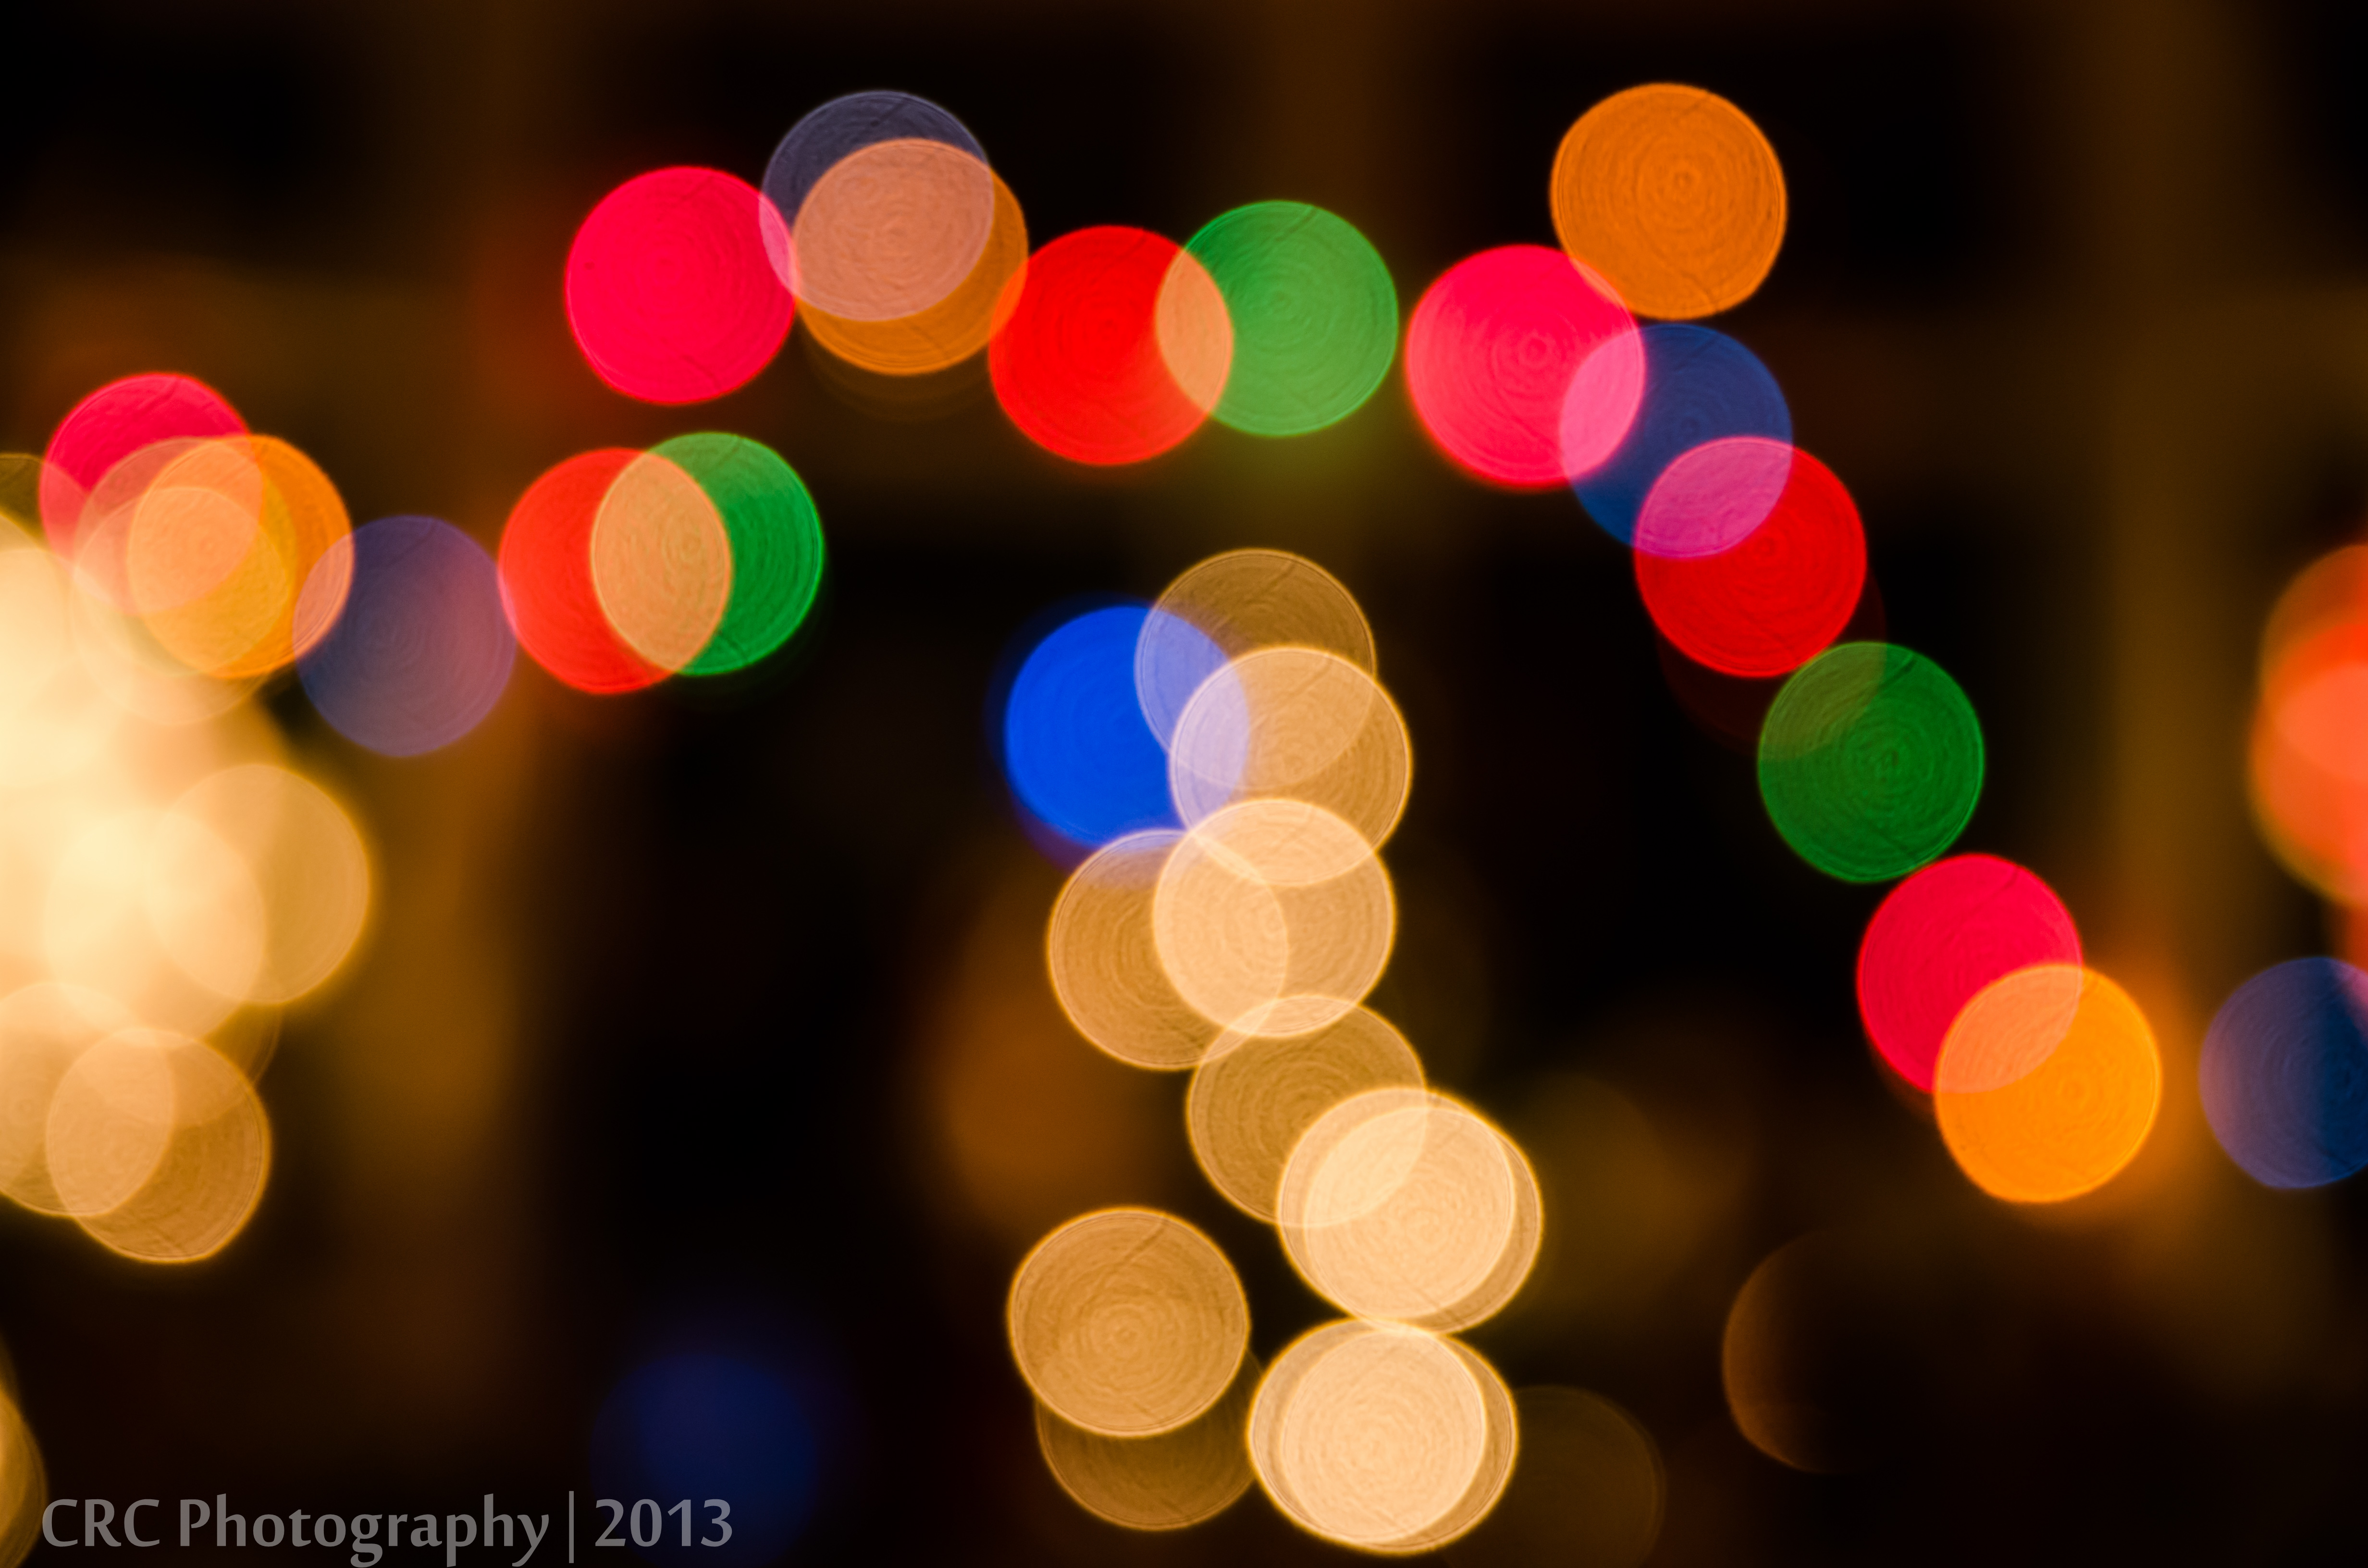
winter, light, bokeh, night, flower, petal, number, red, color, christmas, lighting, circle, christmas decoration, lights, organ, decorations, shape, macro photography